Australia–New Zealand sports rivalries

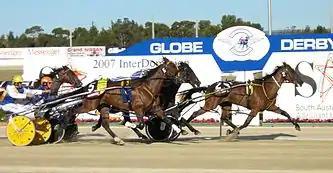
An Inter Dominion race in 2007

The Inter Dominion harness racing competition has been contested since 1936 at venues in both countries.